Cinema of Turkey

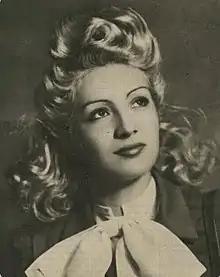
Cahide Sonku is actress and first Turkish female film director.

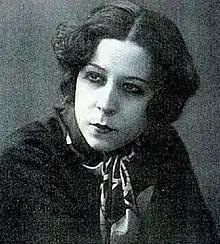
Afife Jale is first Turkish theater actress.

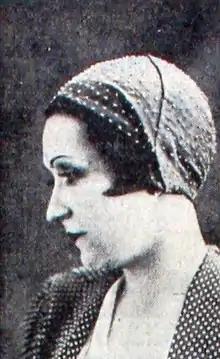
Bedia Muvahhit is first Turkish movie actress.

From 1923 to 1939, Muhsin Ertuğrul was the only active film director in the country. He directed 29 films during this period, generally incorporating adaptions of plays, operettas, fiction and foreign films. The influence of the theater dating back to Uzkınay, Simavi, Ahmet Fehim and Şadi Karagözoğlu is very strong in Ertuğrul's work.